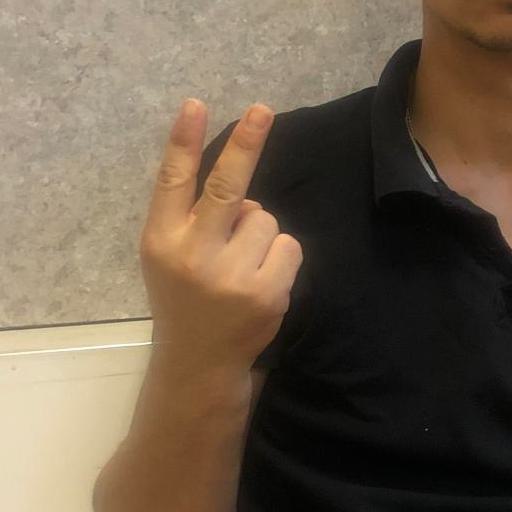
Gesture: peace_inverted